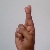
The image shows a hand gesture representing the letter 'R' in Indian Sign Language.